Coffee Stain Studios

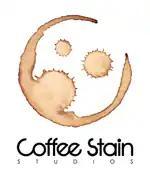
Logo used 2010–2016

Coffee Stain Studios was founded in 2010 in Skövde, Sweden, by a group of nine students at the University of Skövde: Anton Westbergh, Johannes Aspeby, Mikael Mård, Oscar Jilsén, Gustaf Tivander, Daniel Lundwall, Markus Rännare, Joakim Sjöö and Stefan Hanna. Their first game, "I Love Strawberries", was released at the end of that year for iOS by Atari.